Hap and Leonard

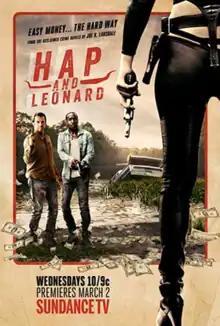
Promotional poster for the TV series adapted from the books

Hap and Leonard are two fictional amateur investigators and adventurers created by American author Joe R. Lansdale. They are the main characters in a series of twelve novels, four novellas, and three collections of stories and excerpts. They are two very different men and the best of friends, and now work together as private investigators for Hap's girlfriend Brett Sawyer. Together they always wind up in a lot of trouble with various criminal types in the fictional town of LaBorde, in East Texas and often find themselves attempting to solve various unpleasant and brutal crimes. Both men are well versed in the martial arts. The novels were adapted into a 2016–2018 TV series, produced by SundanceTV. The duo were partially inspired by The Hardman series by the late Ralph Dennis.